XHUAM-FM

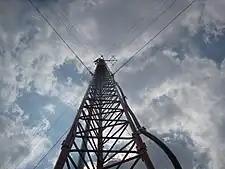
The XHUAMR-FM transmitter

The permits for these stations were awarded by Cofetel on January 27, 2010. The network signed on March 11, 2011, bringing the 94.1 FM frequency back to use in Mexico City for the first time since the closure of XHFM-FM in 1957.